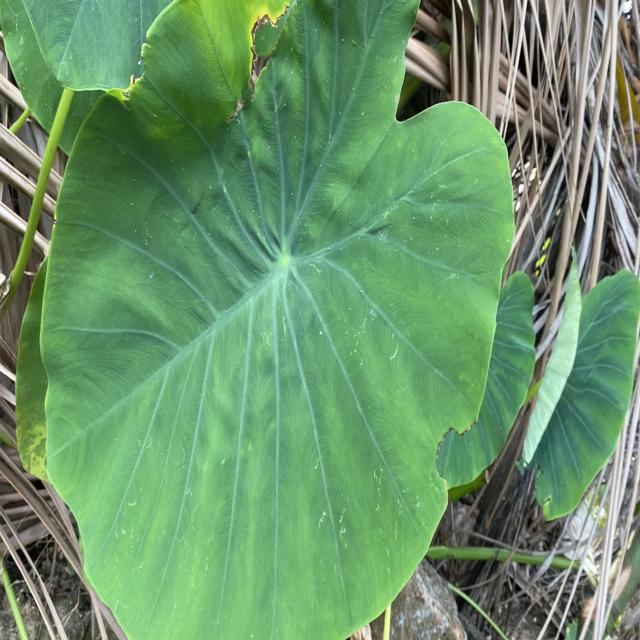
Label: Mid_Blight